René Debrie

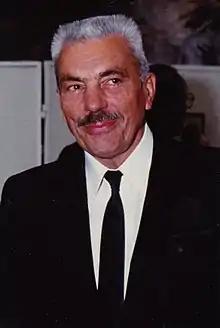
René Debrie (1980)

René Debrie (4 July 1920 – 1 August 1989) was a French linguist. He was born in Warloy-Baillon on 4 July 1920, and died in Amiens on 1 August 1989